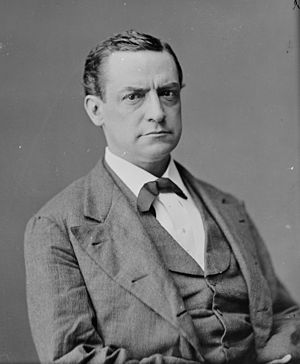
Grover Cleveland / Første valgperiode som præsident (1885–1889) / Told
Protektionistdemokrater anført af Samuel J. Randall gik sammen med republikanerne for at beholde den høje told.
Stephen Grover Cleveland var både den 22. og 24. amerikanske præsident. Cleveland er den eneste præsident, der har siddet i to adskilte perioder. Han opnåede det største samlede stemmeantal i tre præsidentvalg – i 1884, 1888 og 1892, men blev ikke valgt i 1888 på grund af for få valgmandsstemmer. Han var den eneste Demokrat, der opnåede valg til præsident i den republikansk-dominerede æra fra 1860 til 1912. Clevelands beundrere har rost ham for hans ærlighed, uafhængighed, integritet og hans arbejde for principperne inden for klassisk liberalisme. Som leder af Bourbondemokraterne var han modstander af imperialisme, skatter, subsidier og inflationspolitik, men som reformator arbejdede han også mod korruption og vennetjenester.